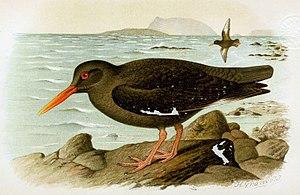
La liste des espèces d'animaux disparus d'Europe comptabilise les animaux éteints, réintroduits et disparus localement d'Europe du Pliocène à l'Holocène.
L'Huîtrier des Canaries est une espèce disparue d'oiseaux qui vivait dans les îles Canaries. Le dernier spécimen récolté date de 1913. L'espèce a définitivement disparu dans les années 1940.